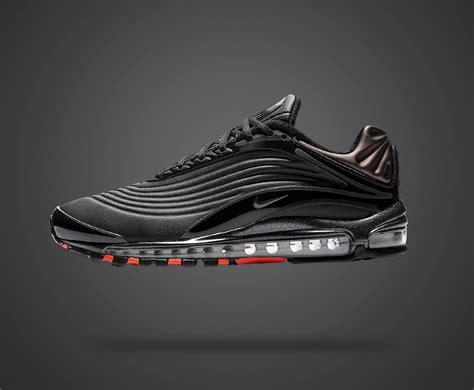
Brand: Nike
Model: Air Max Deluxe